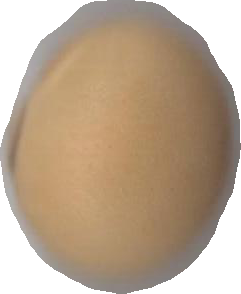
Variety: Grobogan